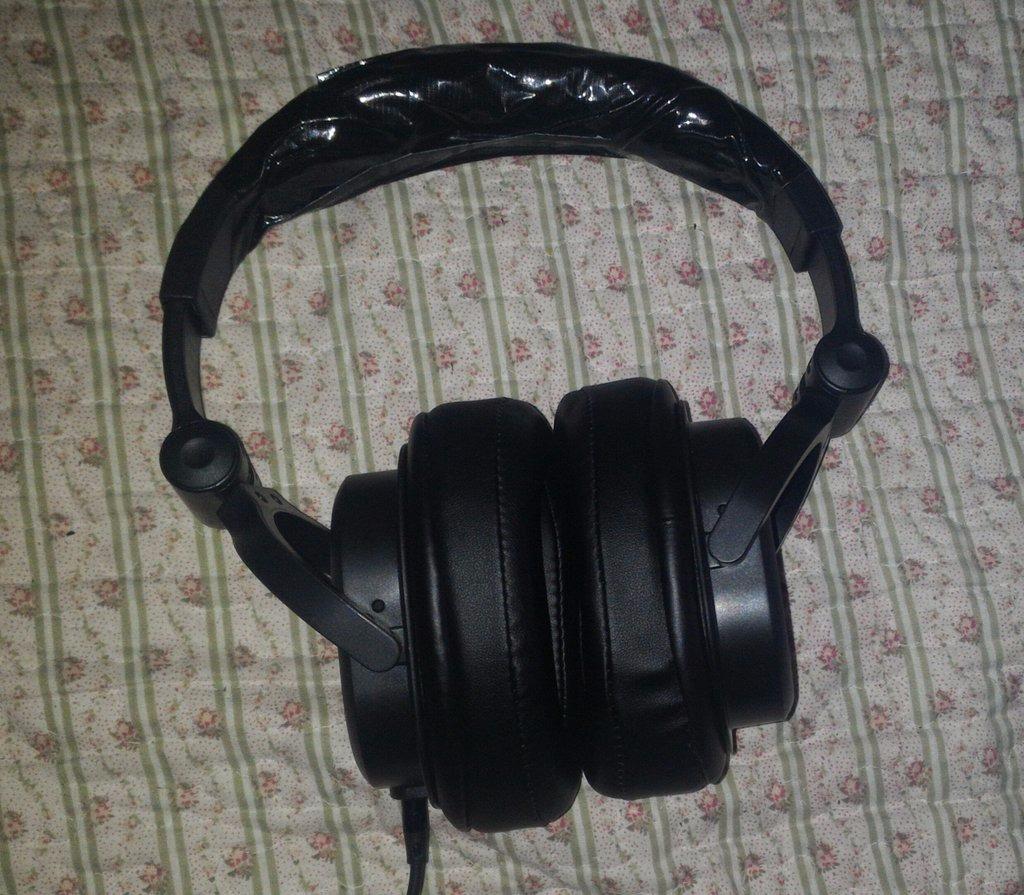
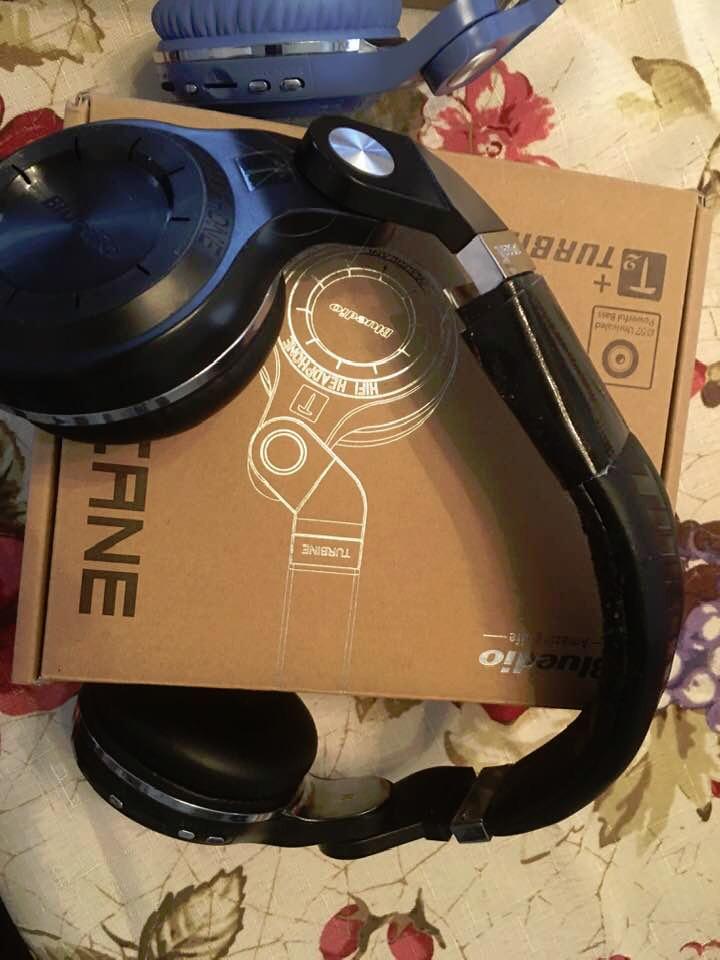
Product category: headphones
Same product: no